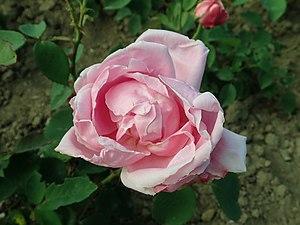
'Madame Caroline Testout' est un cultivar de rosier hybride de thé obtenu en 1890 par le rosiériste français Joseph Pernet-Ducher. Elle est baptisée du nom d'une couturière de Paris qui avait demandé à Pernet-Ducher de créer une rose à son nom à l'occasion de l'ouverture de sa nouvelle boutique de Londres. Ce fut au tournant du siècle et jusque dans les années 1930 l’une des roses les plus vendues au monde. Dans les années 1920, la ville de Portland aux États-Unis en planta des dizaines de milliers en bordure des rues et dans les parcs et jardins de la ville.